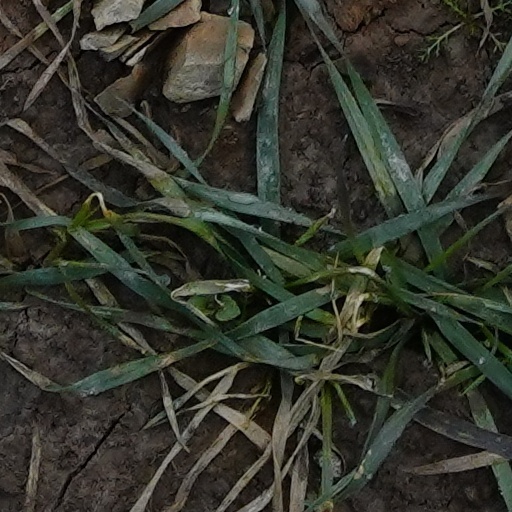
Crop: wheat